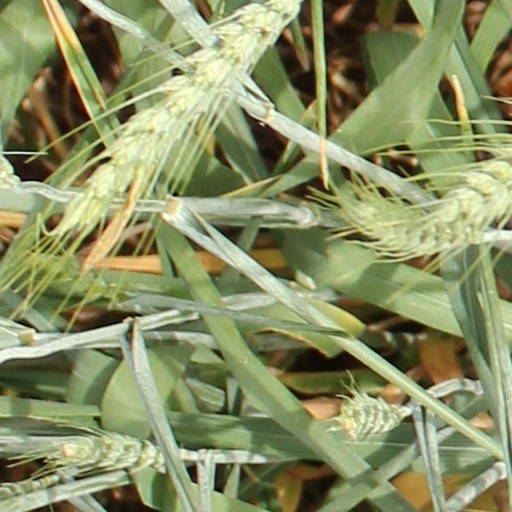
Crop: wheat